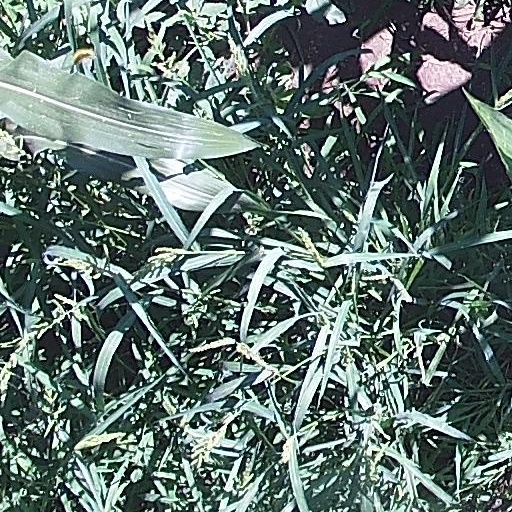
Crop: maize; corn